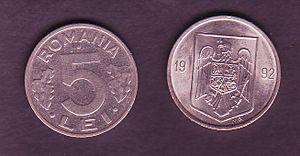
Les pièces de monnaie roumaines sont une des représentations physiques, avec les billets de banque, de la monnaie de Roumanie.